Energy profile (chemistry)

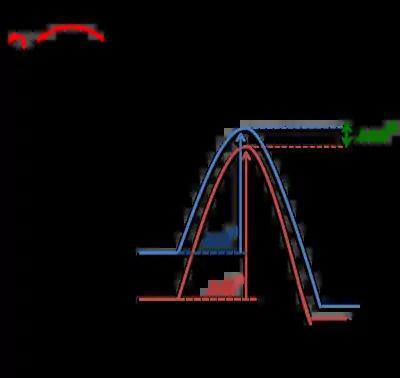
Figure 11: Shows the effects that solvent polarity has on an S2 mechanism. The polar solvent is shown in red and the non-polar solvent is shown in blue

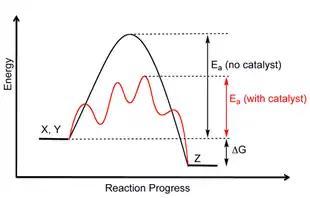
Figure 13: An energy profile diagram demonstrating the effect of a catalyst for the generic exothermic reaction of X + Y →Z. The catalyst offers an alternate reaction pathway (shown in red) where the rate determining step has a smaller ΔG≠. The relative thermodynamic stabilities remain the same.

Catalysts: There are two types of catalysts, positive and negative. Positive catalysts increase the reaction rate and negative catalysts (or inhibitors) slow down a reaction and possibly cause the reaction not occur at all. The purpose of a catalyst is to alter the activation energy. Figure 12 illustrates the purpose of a catalyst in that only the activation energy is changed and not the relative thermodynamic stabilities, shown in the figure as ΔH, of the products and reactants. This means that a catalyst will not alter the equilibrium concentrations of the products and reactants but will only allow the reaction to reach equilibrium faster. Figure 13 shows the catalyzed pathway occurring in multiple steps which is a more realistic depiction of a catalyzed process. The new catalyzed pathway can occur through the same mechanism as the uncatalyzed reaction or through an alternate mechanism. An enzyme is a biological catalyst that increases the rate for many vital biochemical reactions. Figure 13 shows a common way to illustrate the effect of an enzyme on a given biochemical reaction.